Whidden's Marina

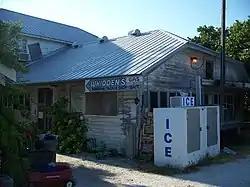

Whidden's Marina is a historic marina in Boca Grande, Florida. It is located at 190 1st Street East. On December 28, 2000, it was added to the U.S. National Register of Historic Places.